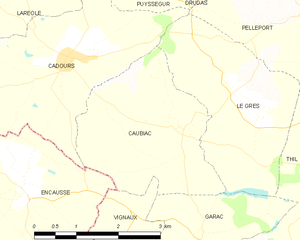
Caubiac est une commune française située dans le département de la Haute-Garonne, en région Occitanie.